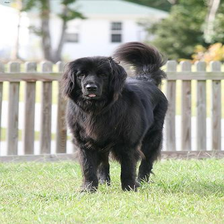
Species: dog
Breed: newfoundland